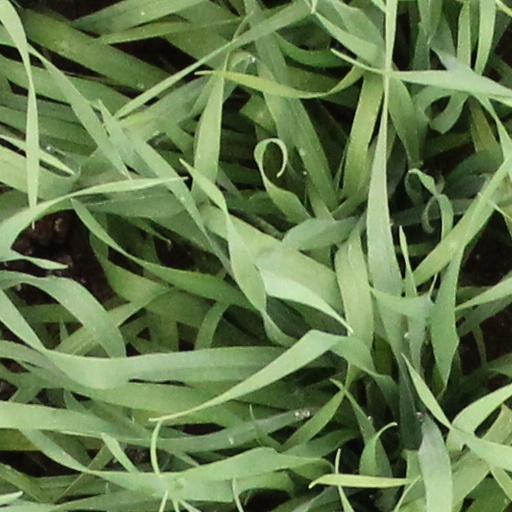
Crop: wheat